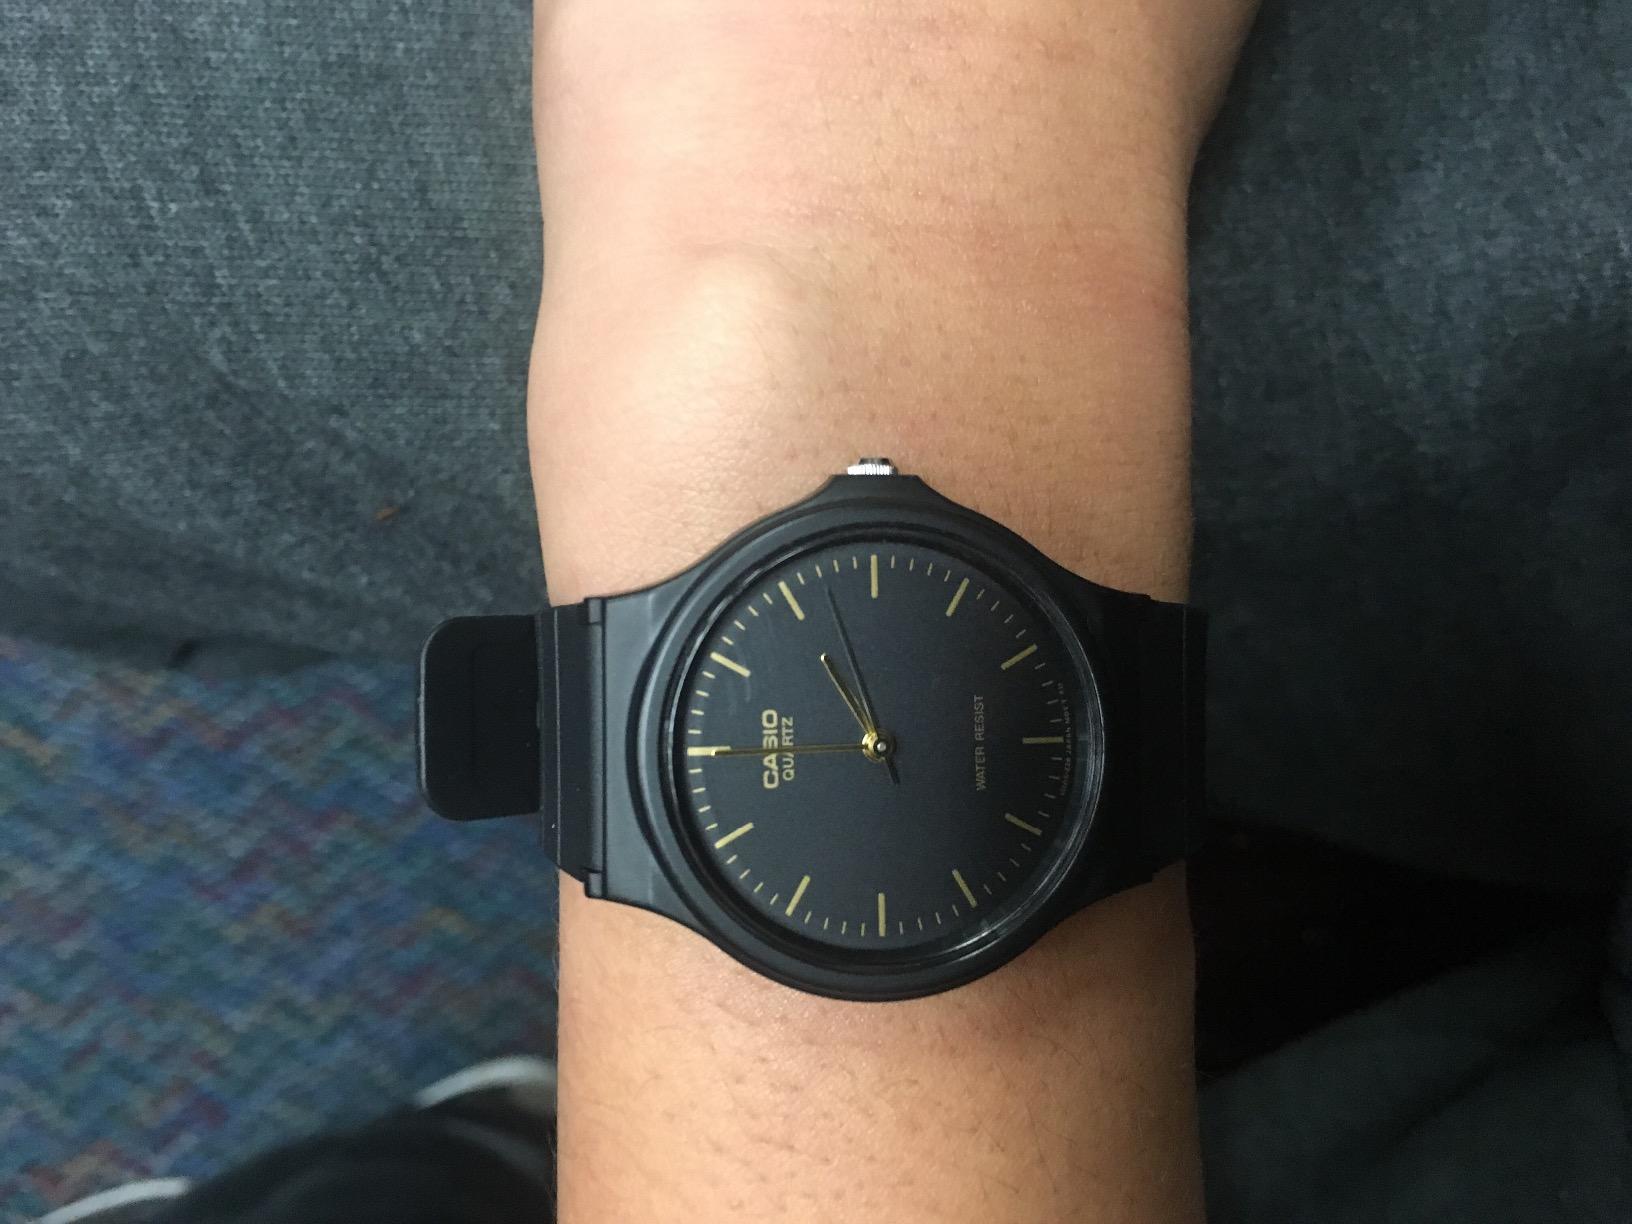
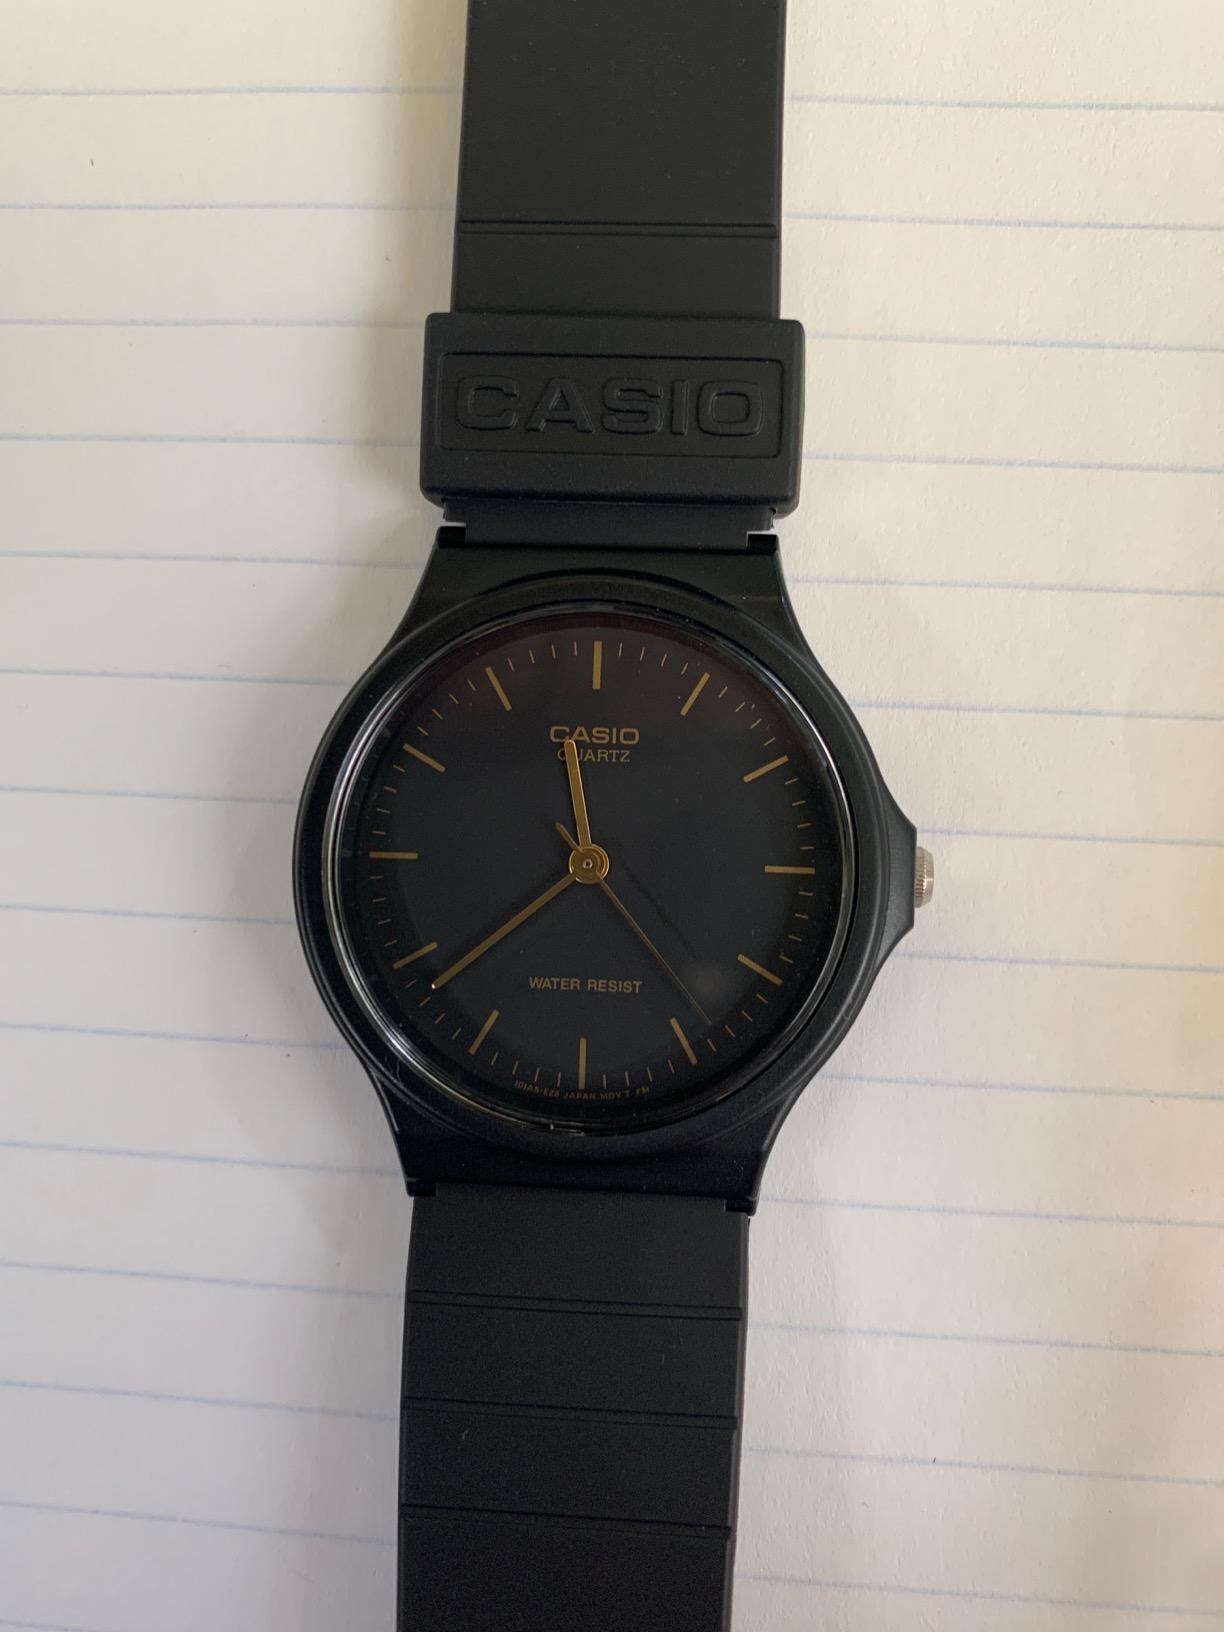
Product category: accessories_watch
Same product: yes